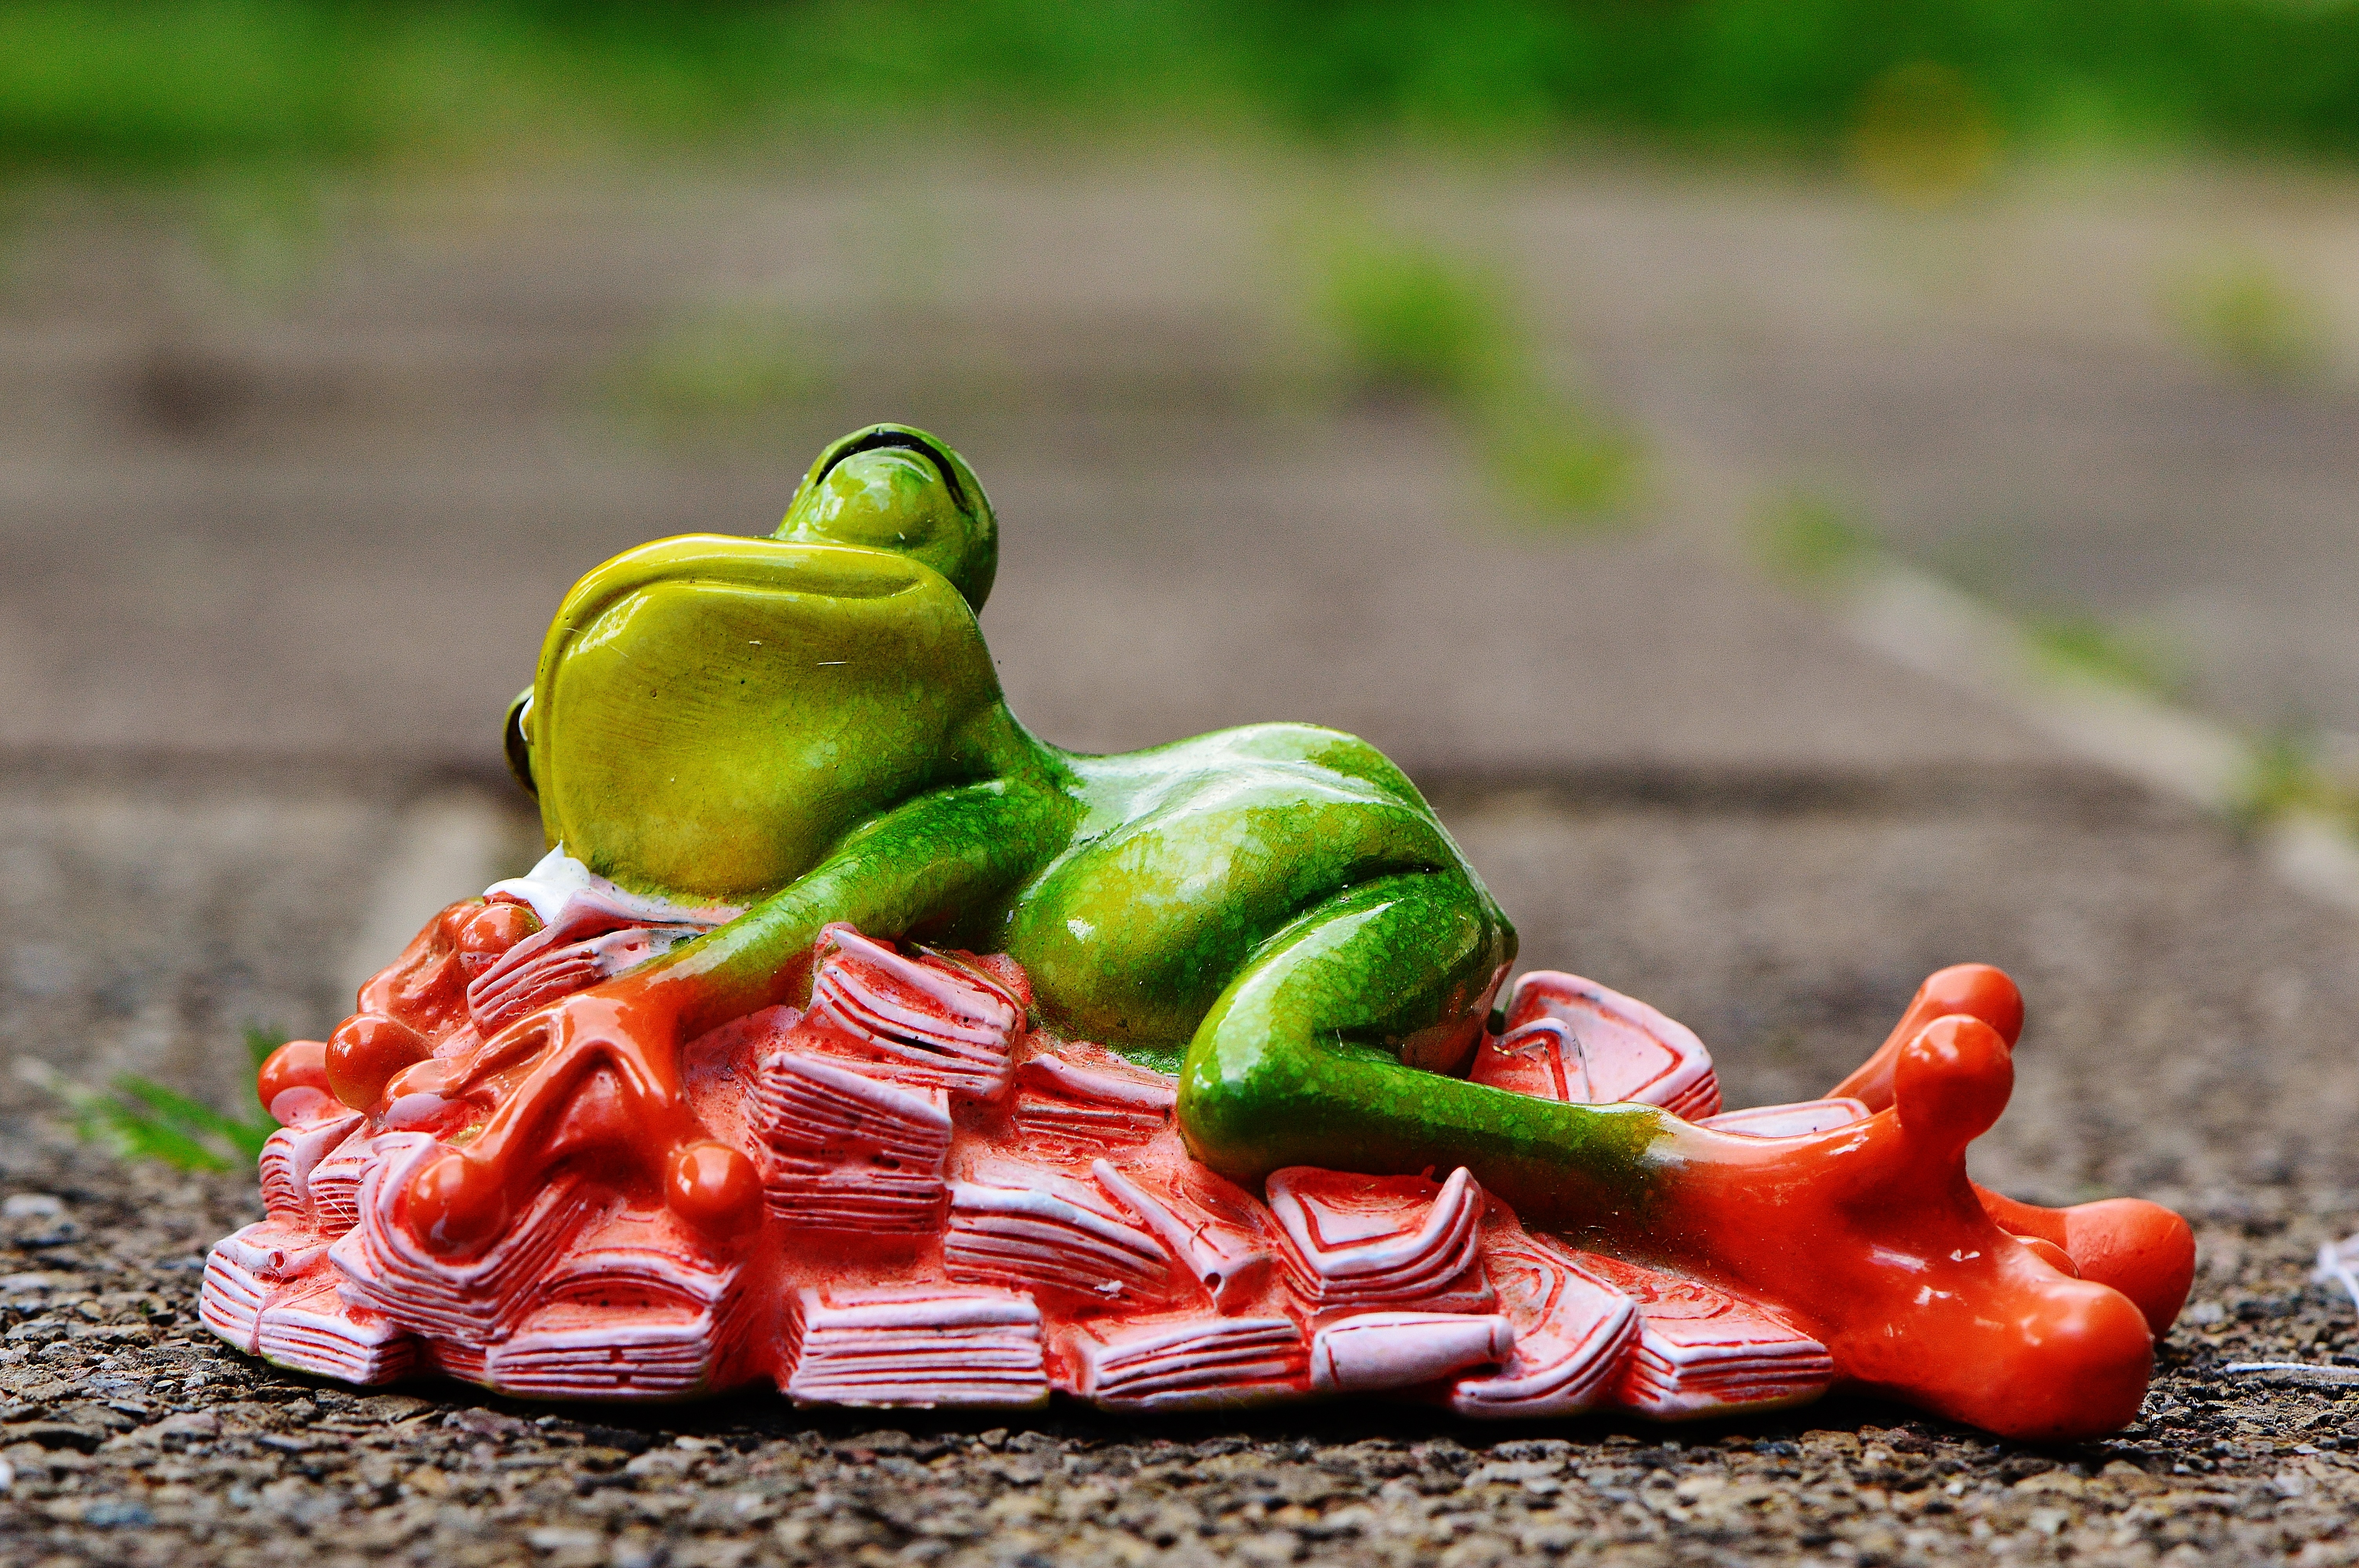
plant, sweet, animal, cute, decoration, green, produce, vegetable, frog, sleep, fun, figure, peppers, bell pepper, funny, paprika, local food, money soothes, bunch of money, chili pepper, peperoncini, bell peppers and chili peppers